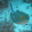
Label: ray